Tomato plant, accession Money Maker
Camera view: bottom (45 deg); turntable rotation: 90 degrees
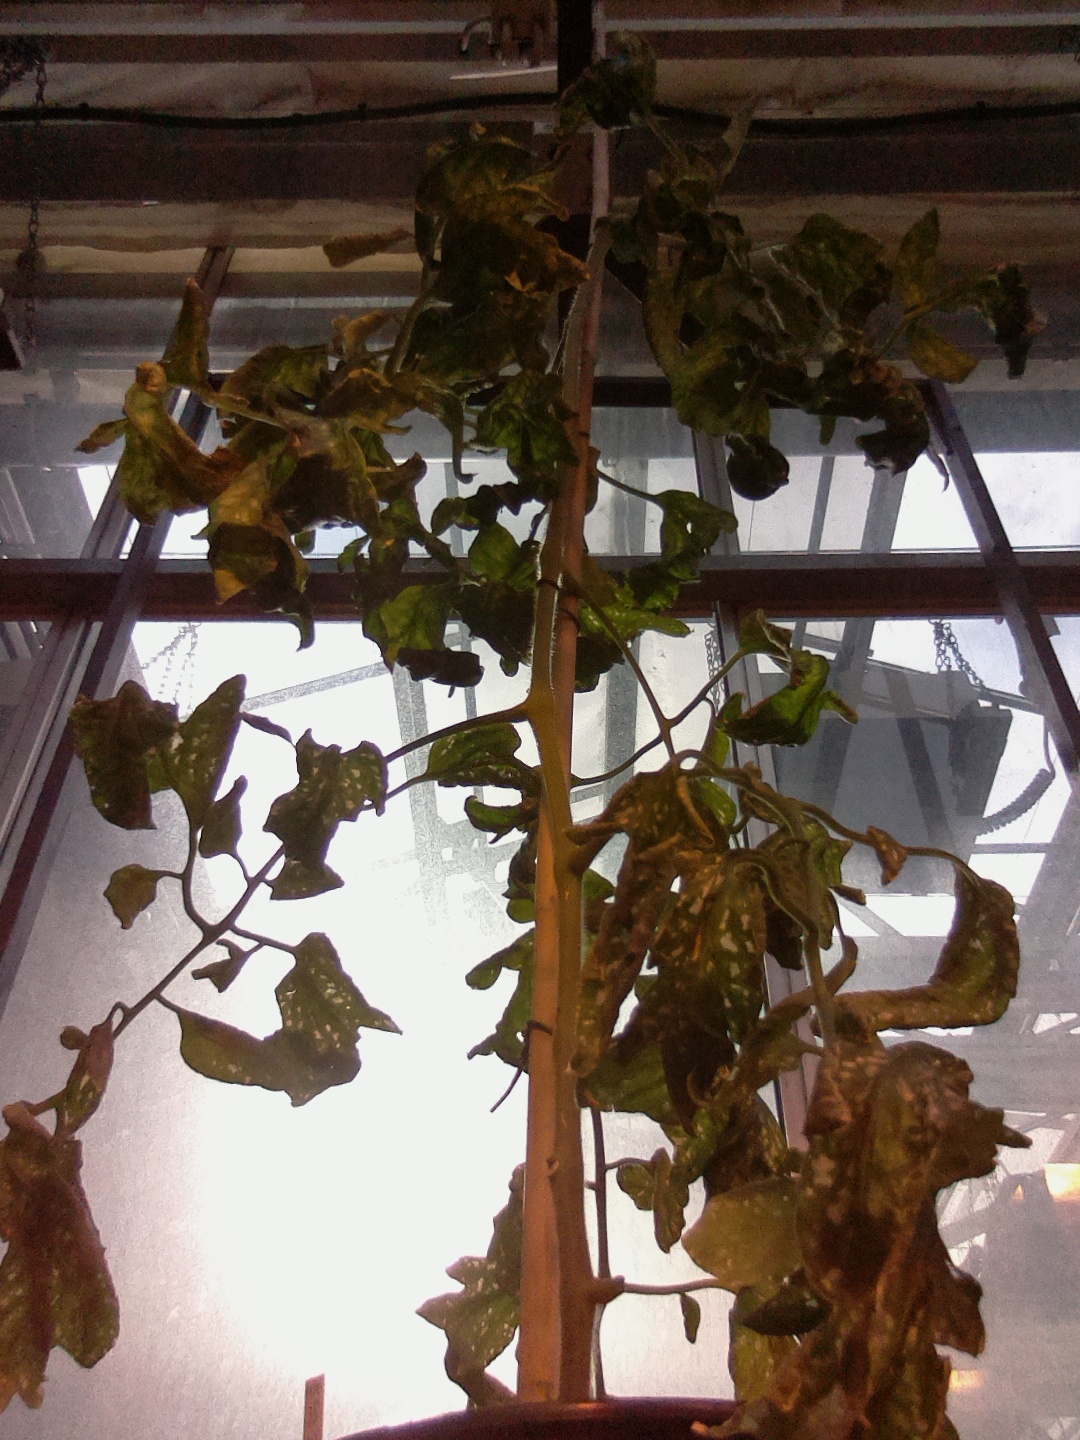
BBCH growth stage 52: 2 inflorescences visible